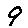
Label: 9